Owensboro–Daviess County Regional Airport

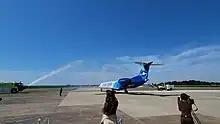
Contour Airlines' inaugural flight from Owensboro to Chicago O'Hare on August 1st, 2023

On February 19, 2009 Allegiant Air began flying Owensboro to Orlando Sanford International Airport; it flew to Las Vegas as well. The airline ended flights to Las Vegas on August 13, 2012, but resumed them later. After 14 years, they discontinued the operations on May 29, 2023.